Old Clinton Historic District

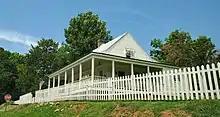
Milling-Hutchings-Kingman House at the corner of Pulaski and Randolph Streets

It includes the old courthouse square, site of former two-story brick Jones County Courthouse (1818), which was demolished in the 1920s or 1930s.